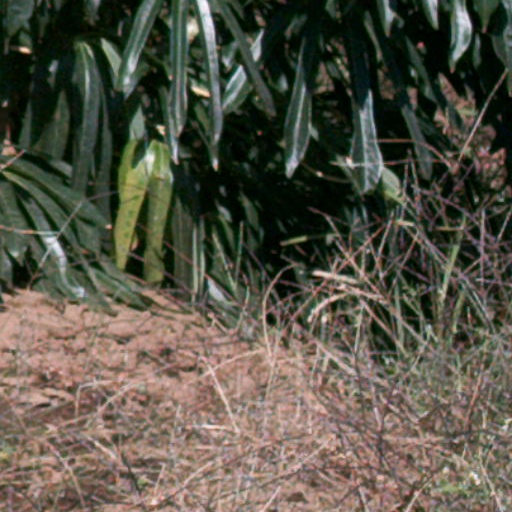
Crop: cassava